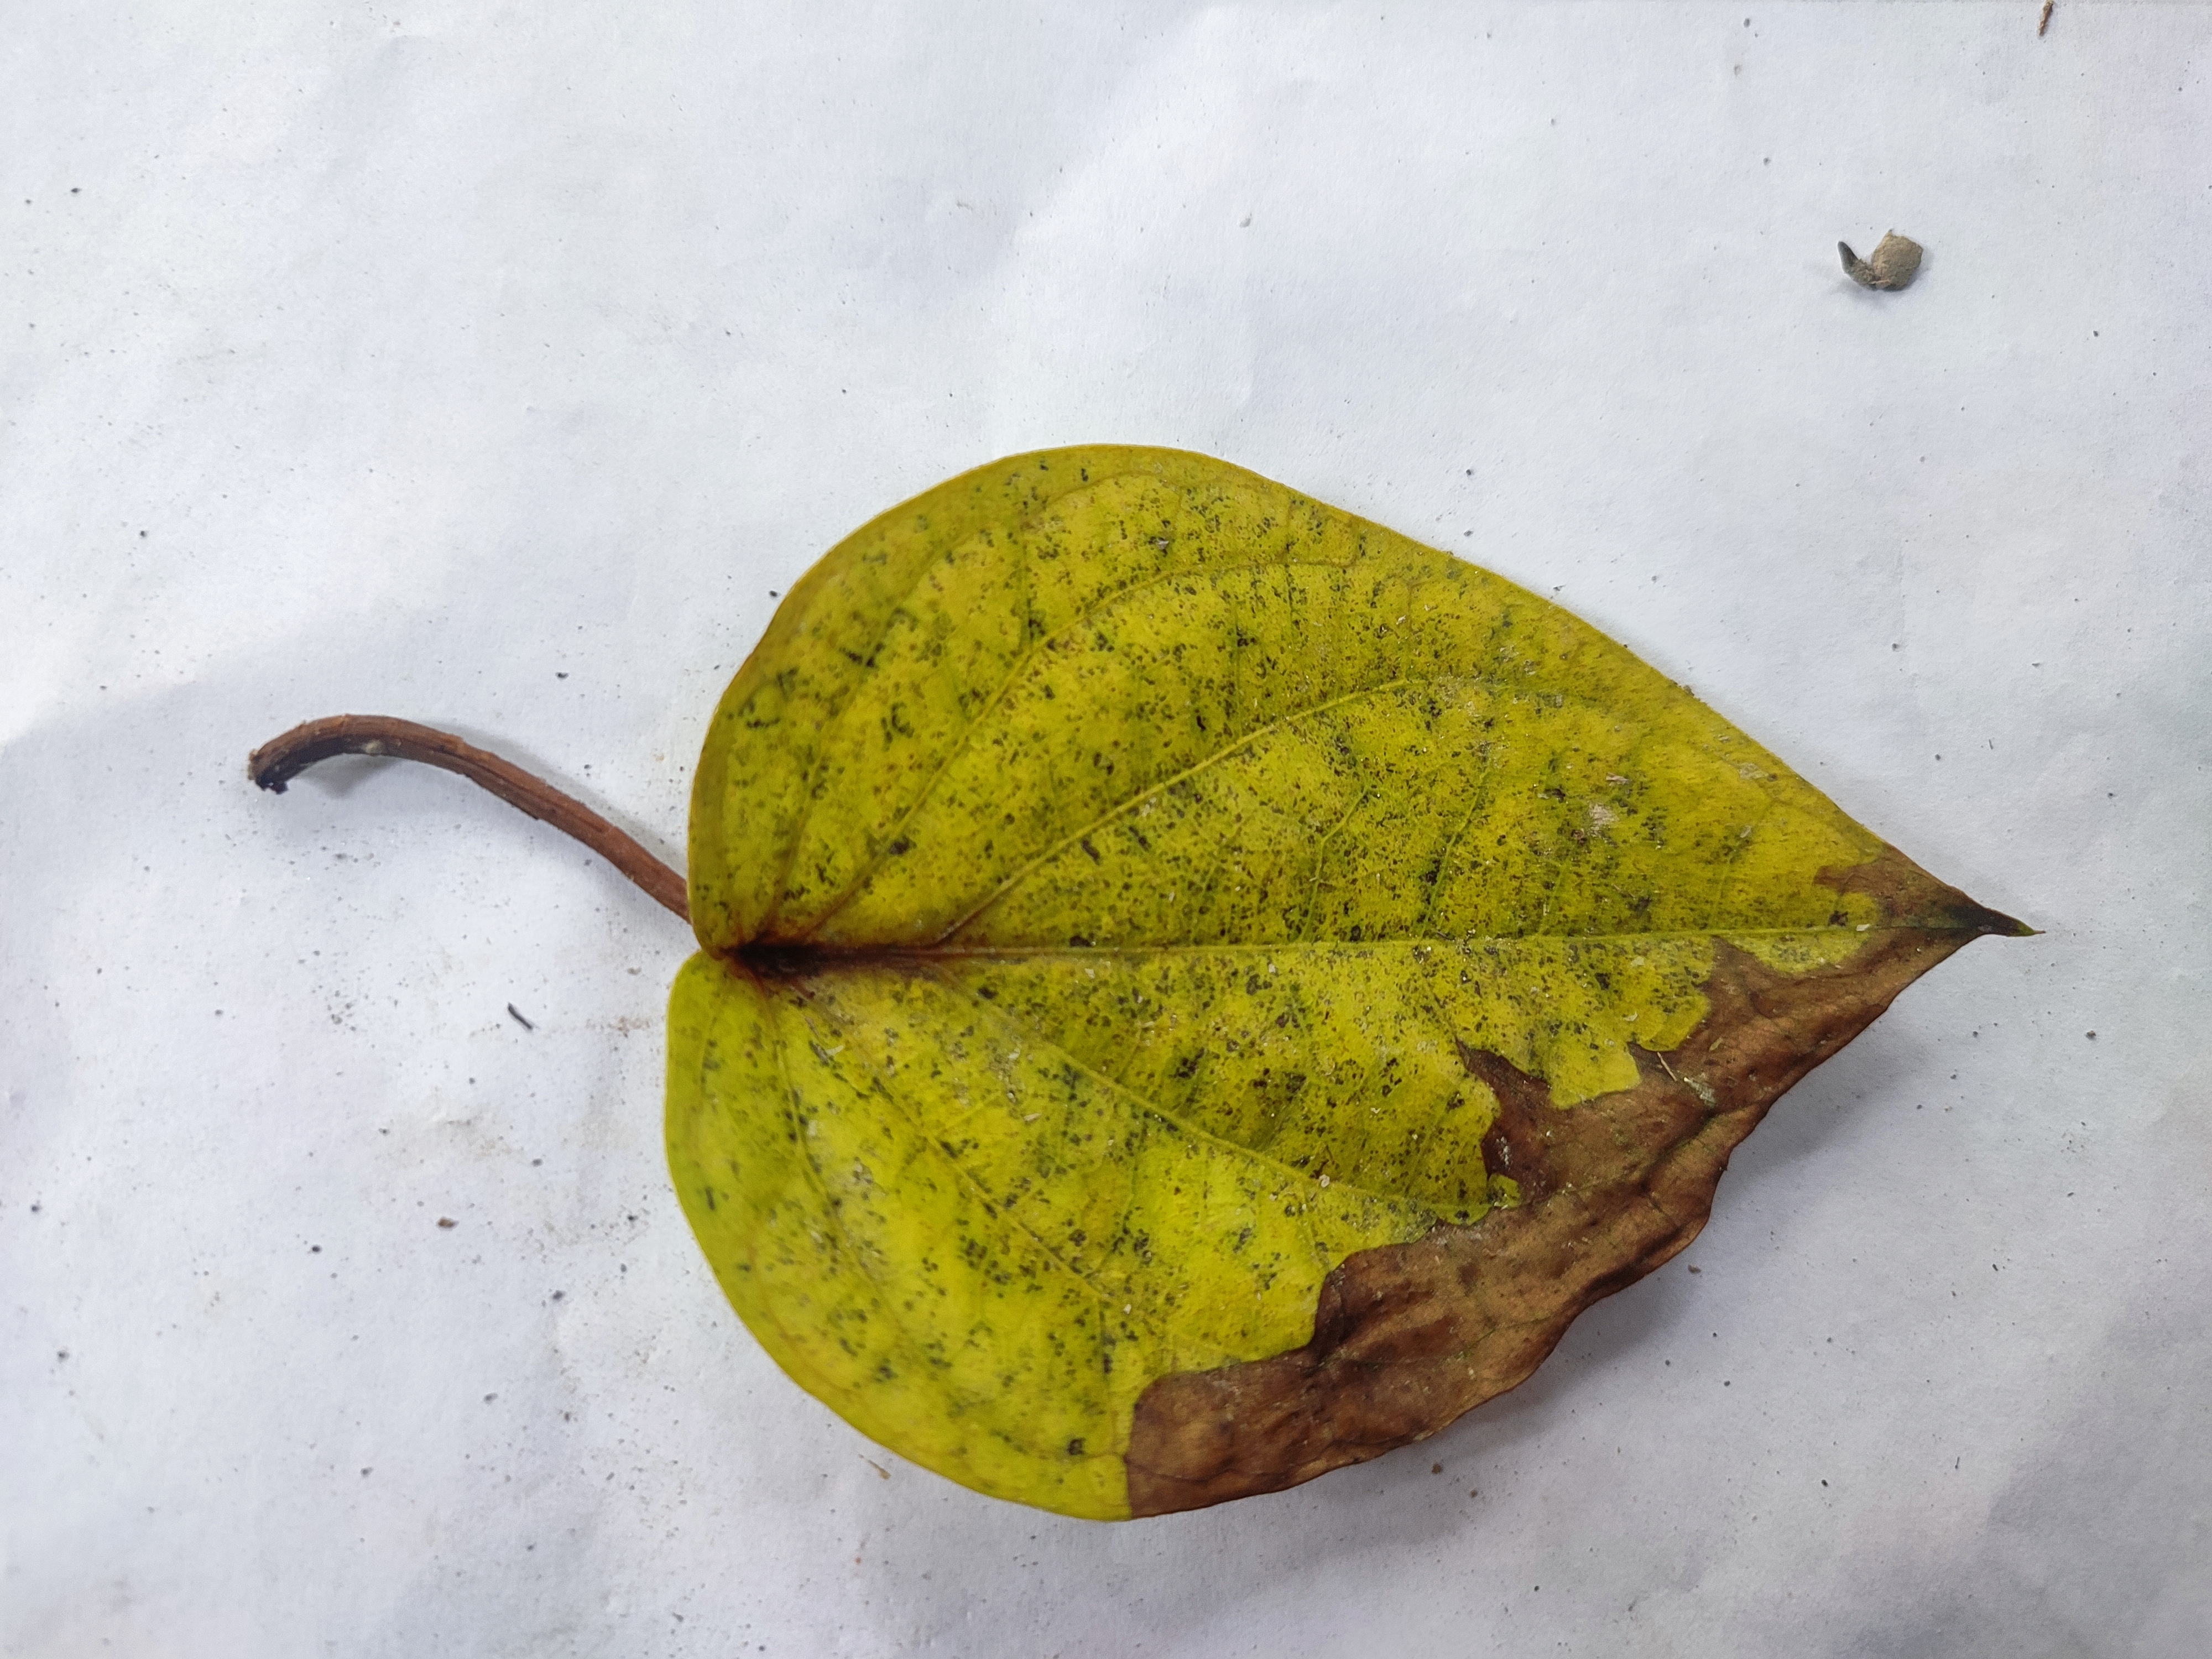
Label: Dried_Leaf